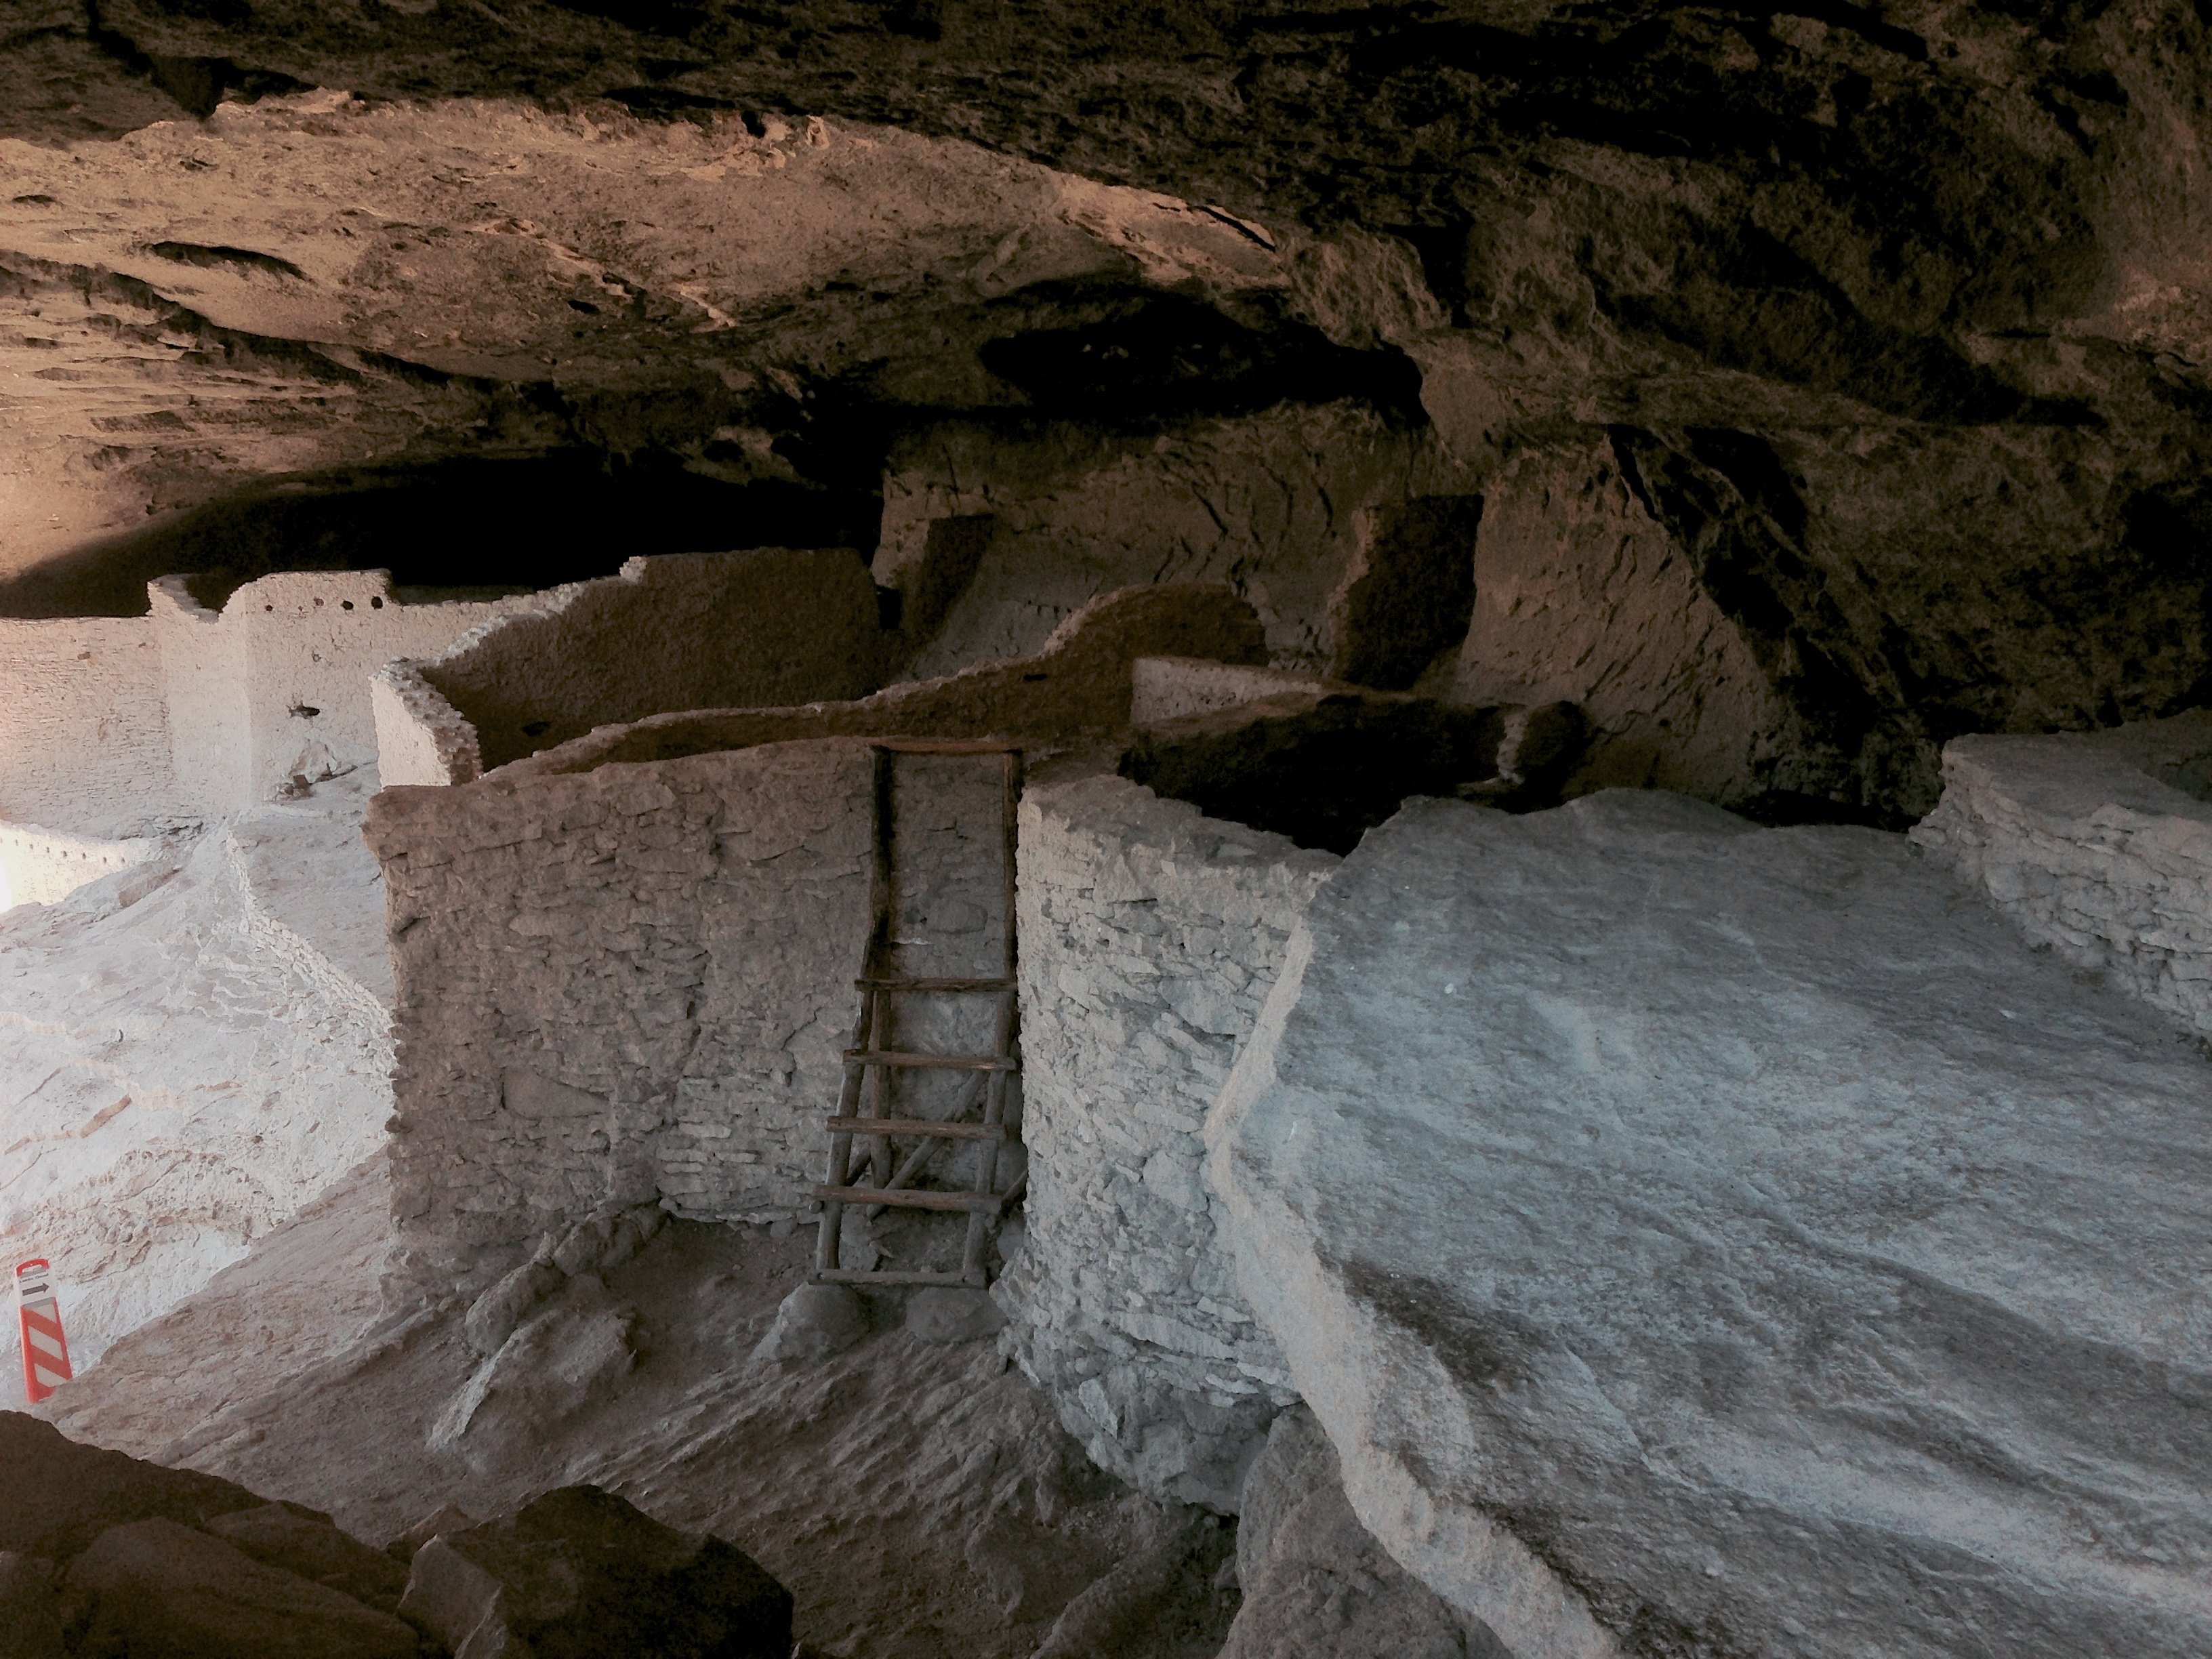
rock, formation, cliff, cave, canyon, terrain, geology, wadi, landform, sea cave, geographical feature